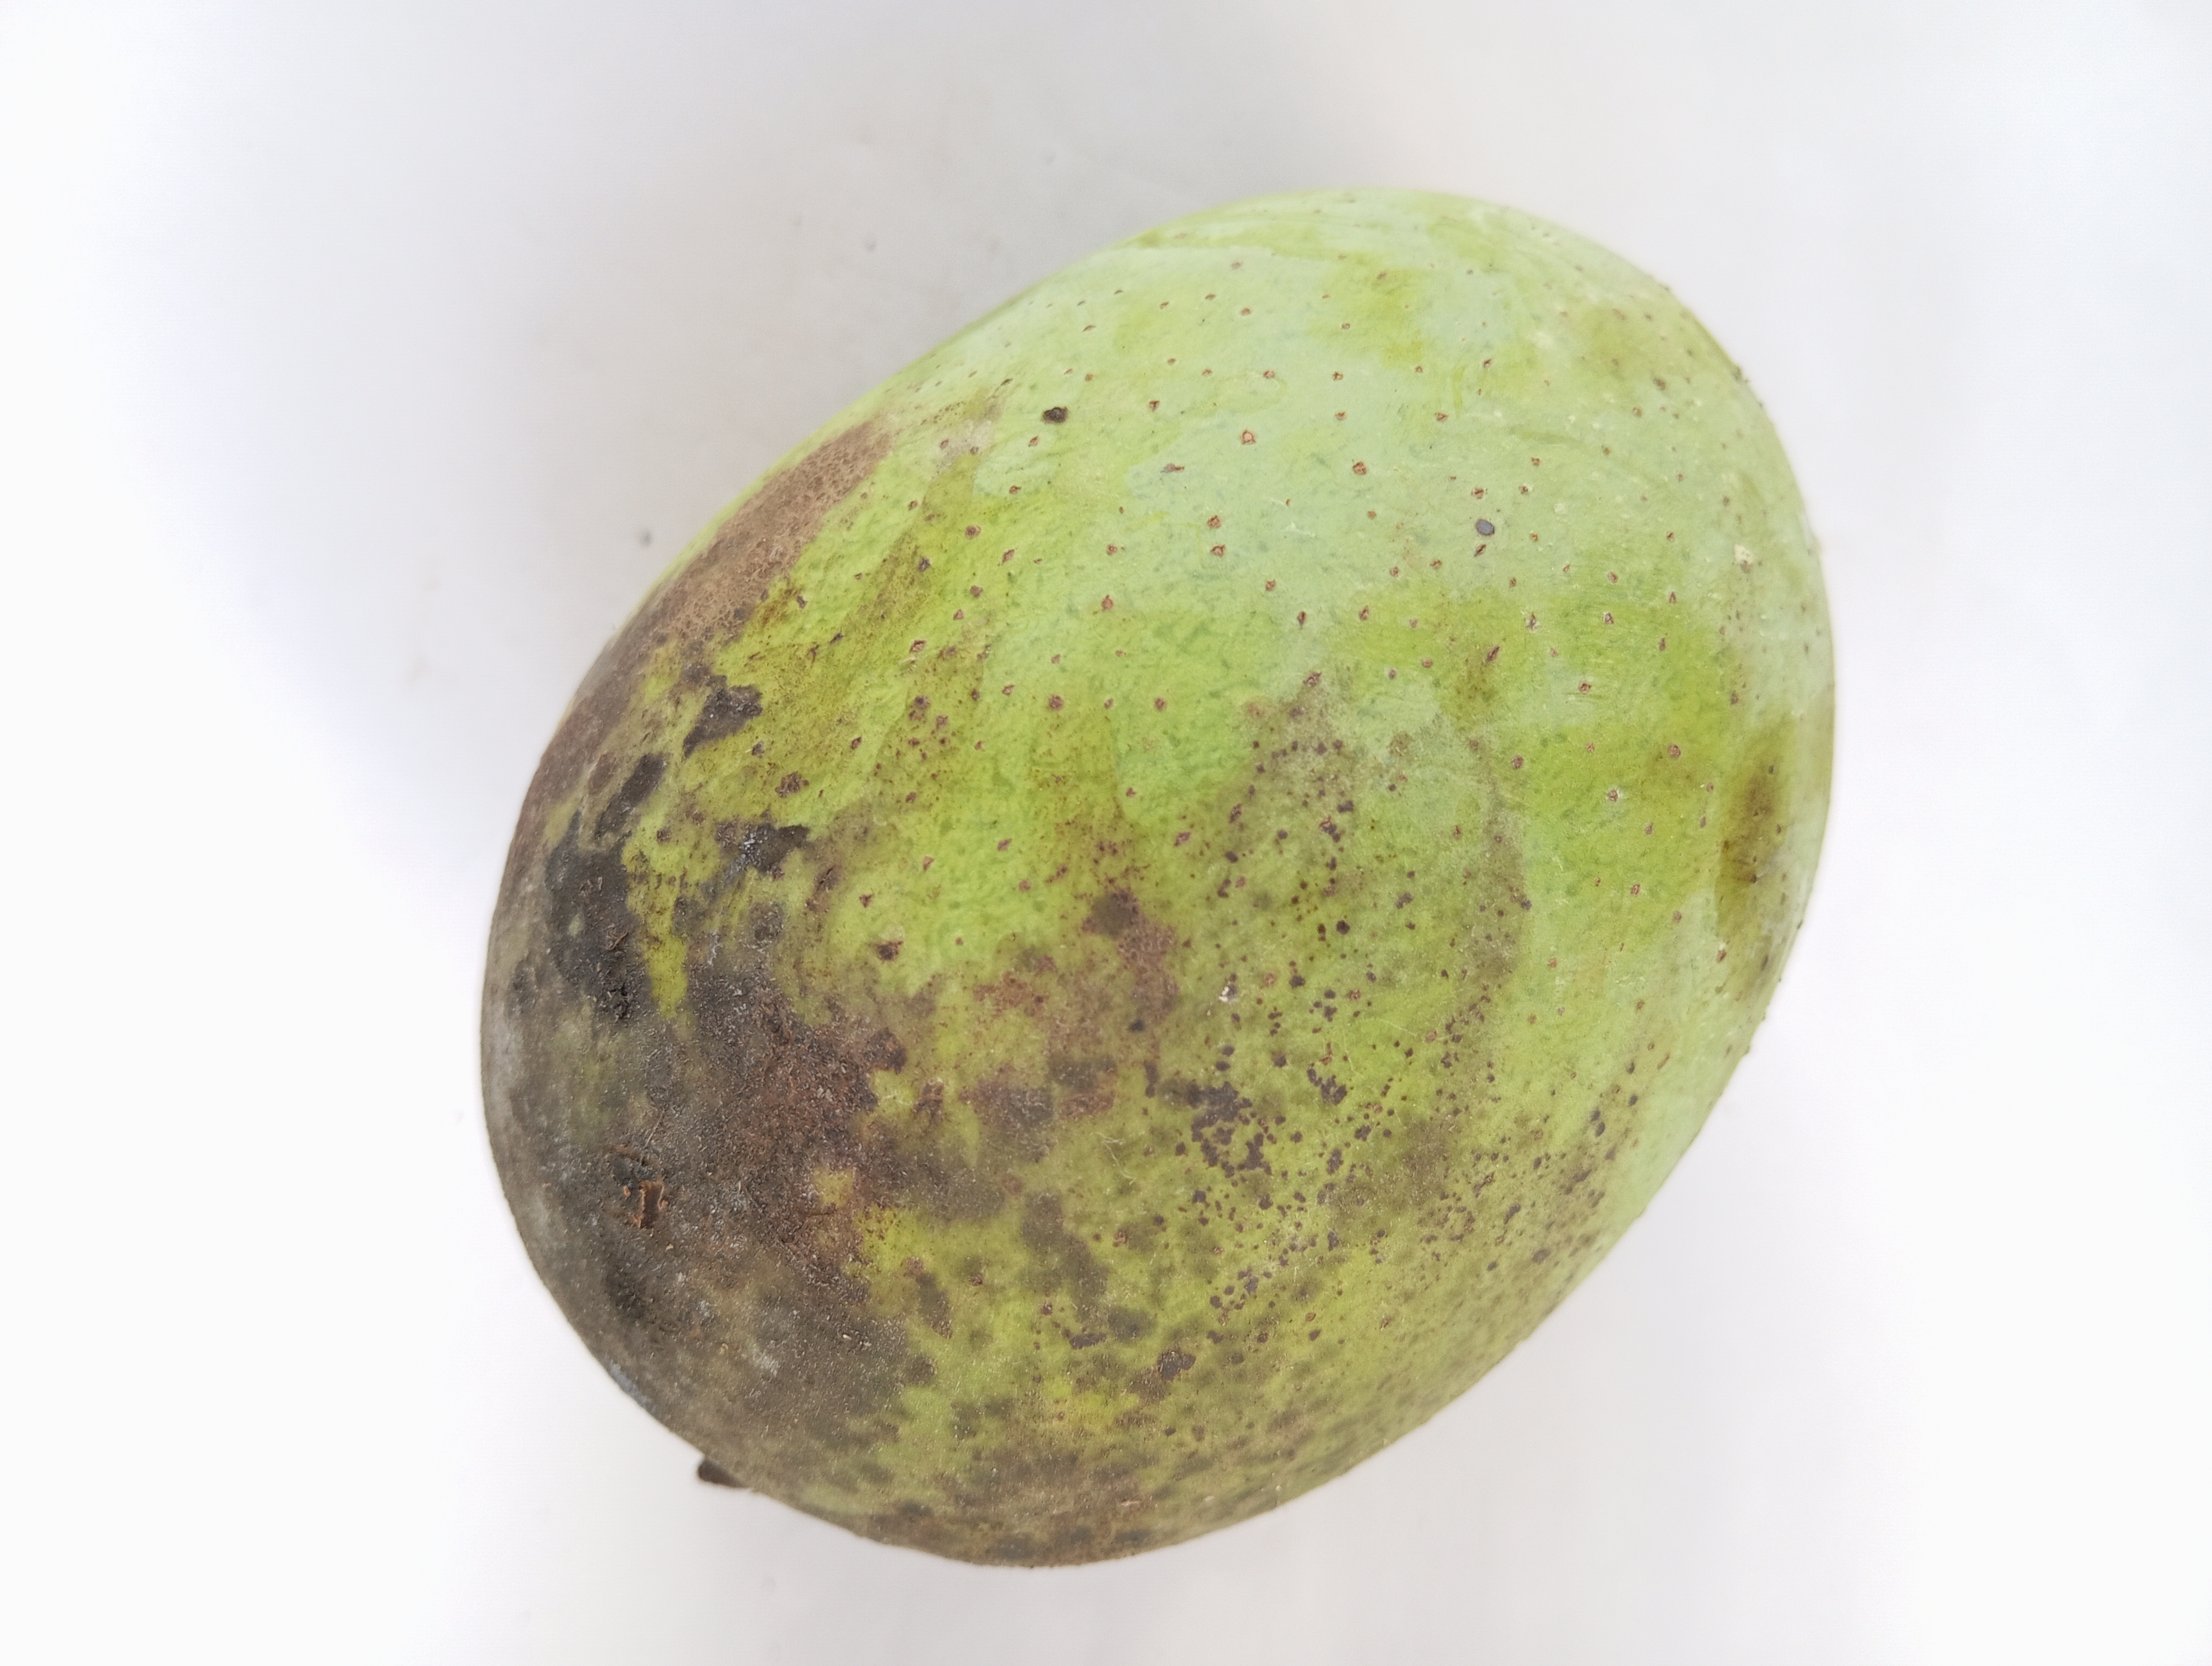
Mango variety: Langra